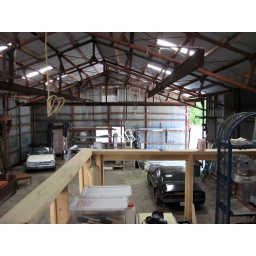
Piety street near Chartres, the Ironworks warehouse.  Snoball truck in front!